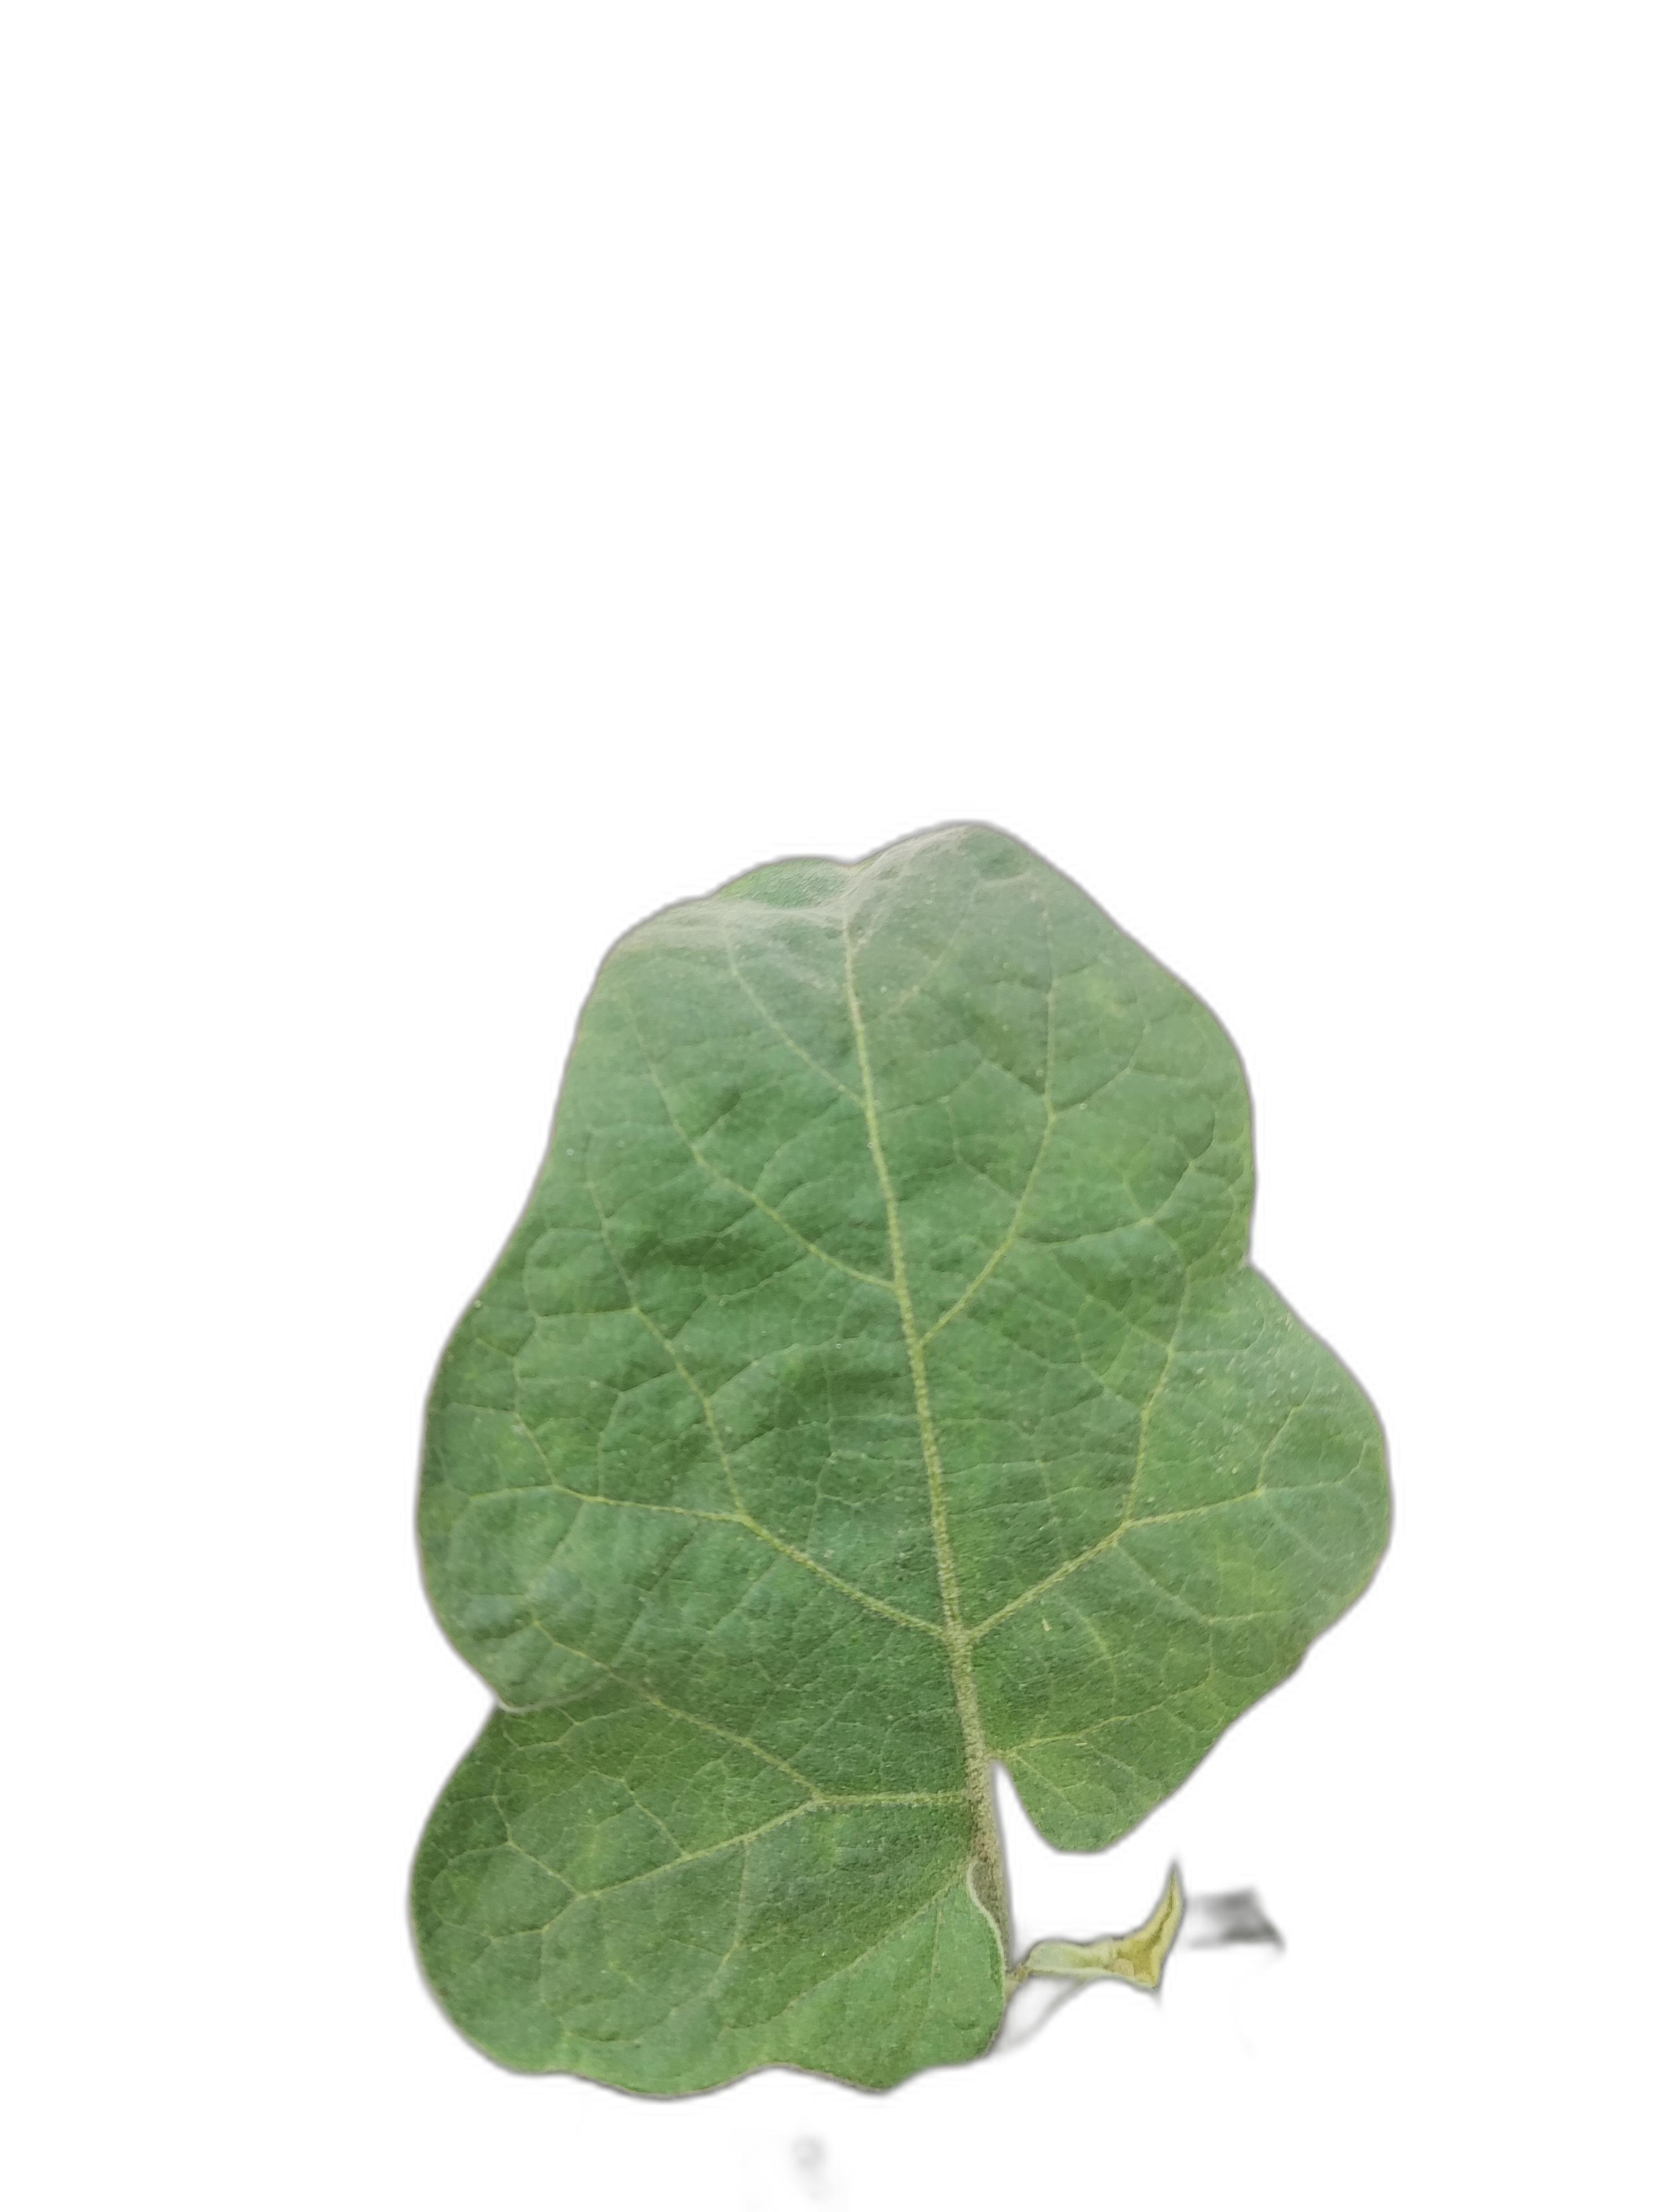
Label: Healthy Leaf